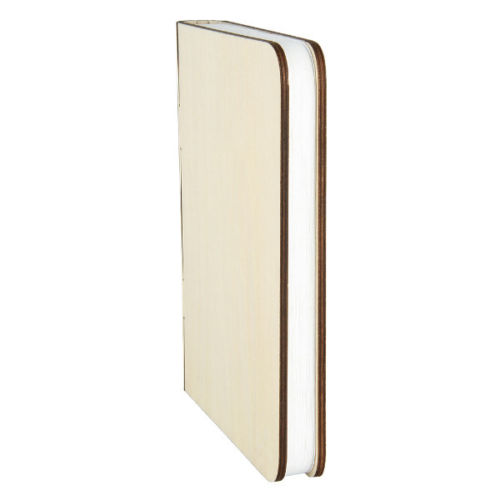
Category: lamp